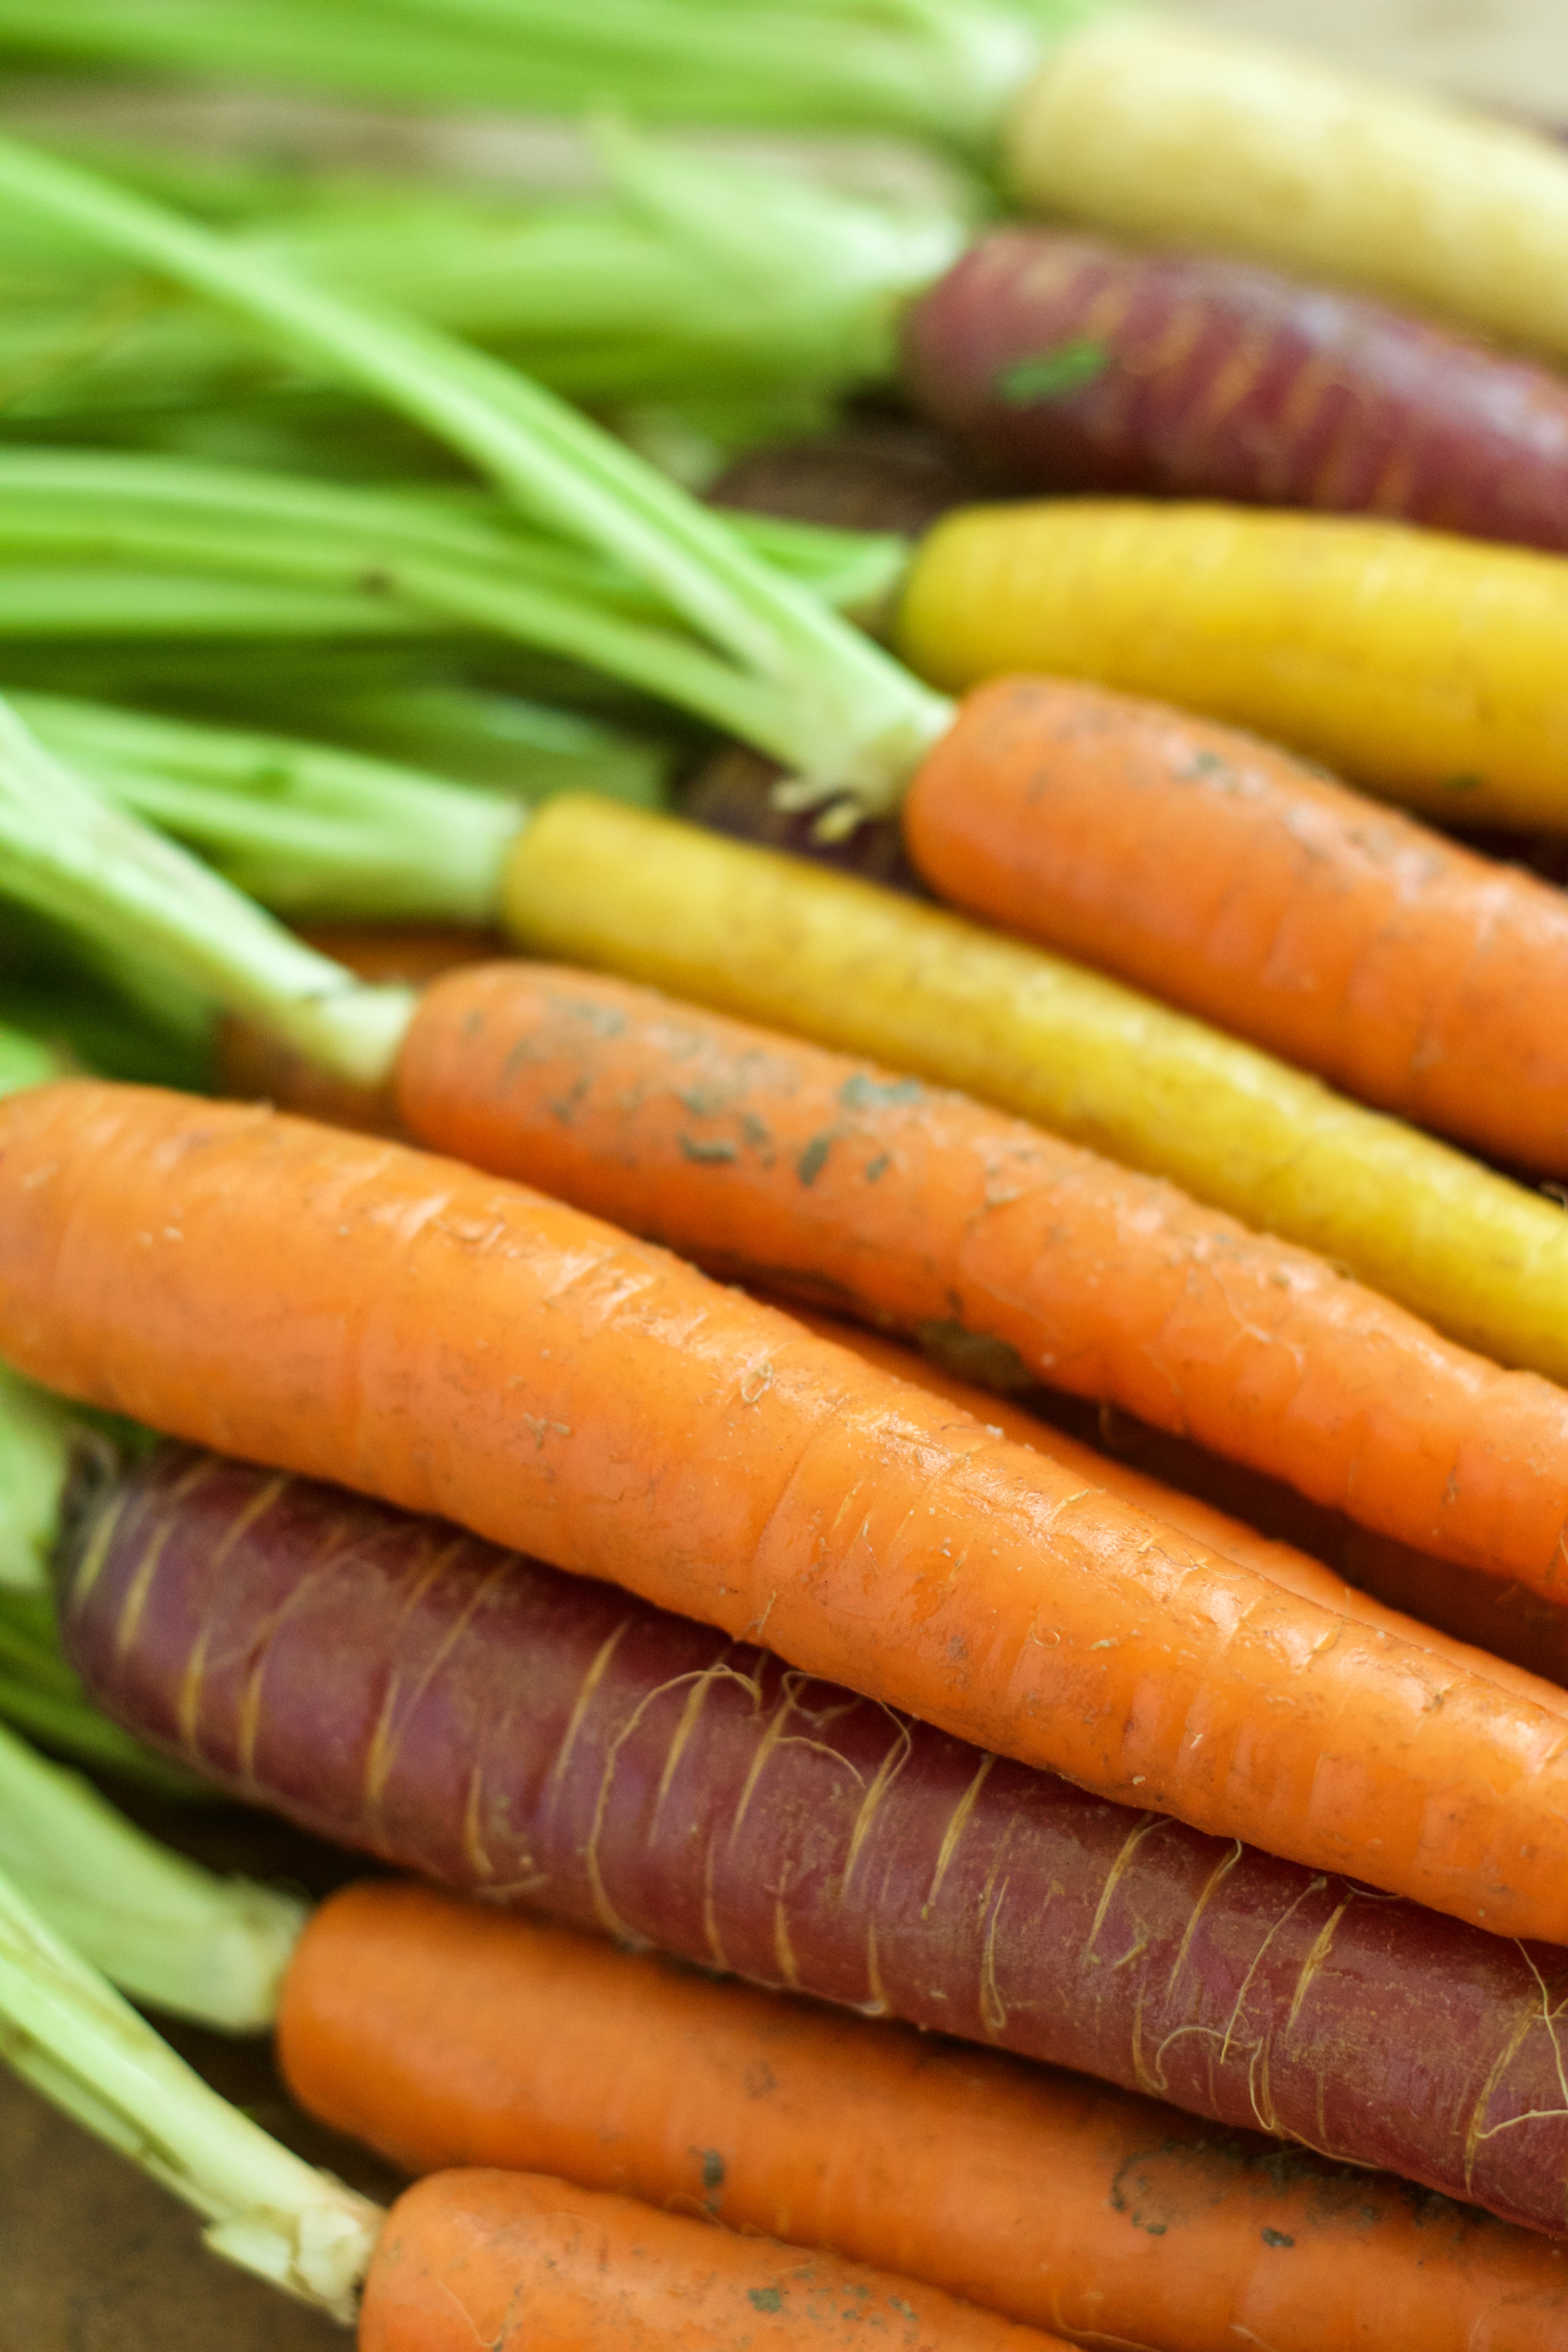
orange, food, produce, vegetable, carrot, carrots